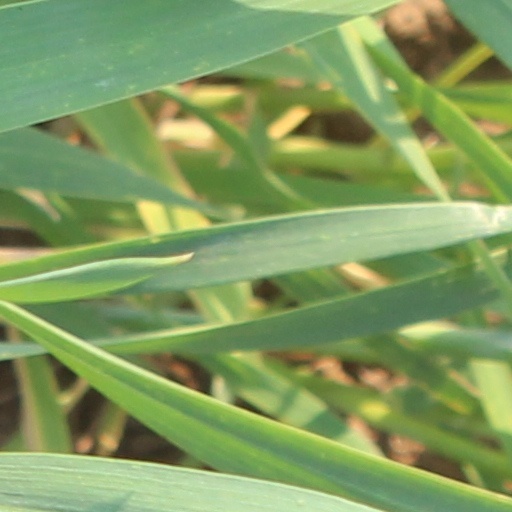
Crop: wheat